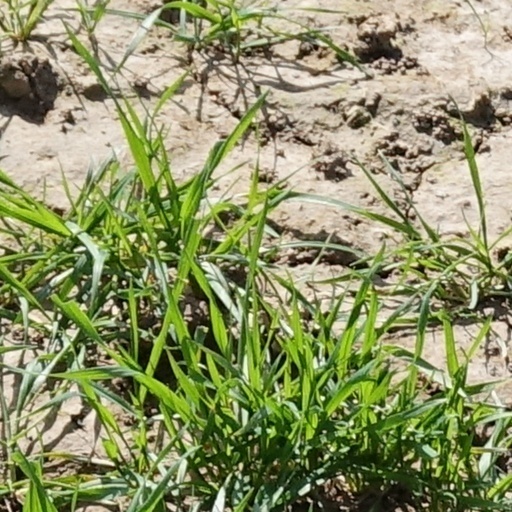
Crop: wheat